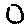
Label: 0